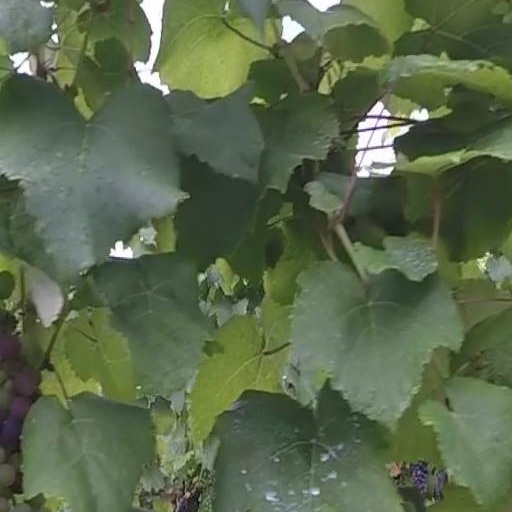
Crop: grape